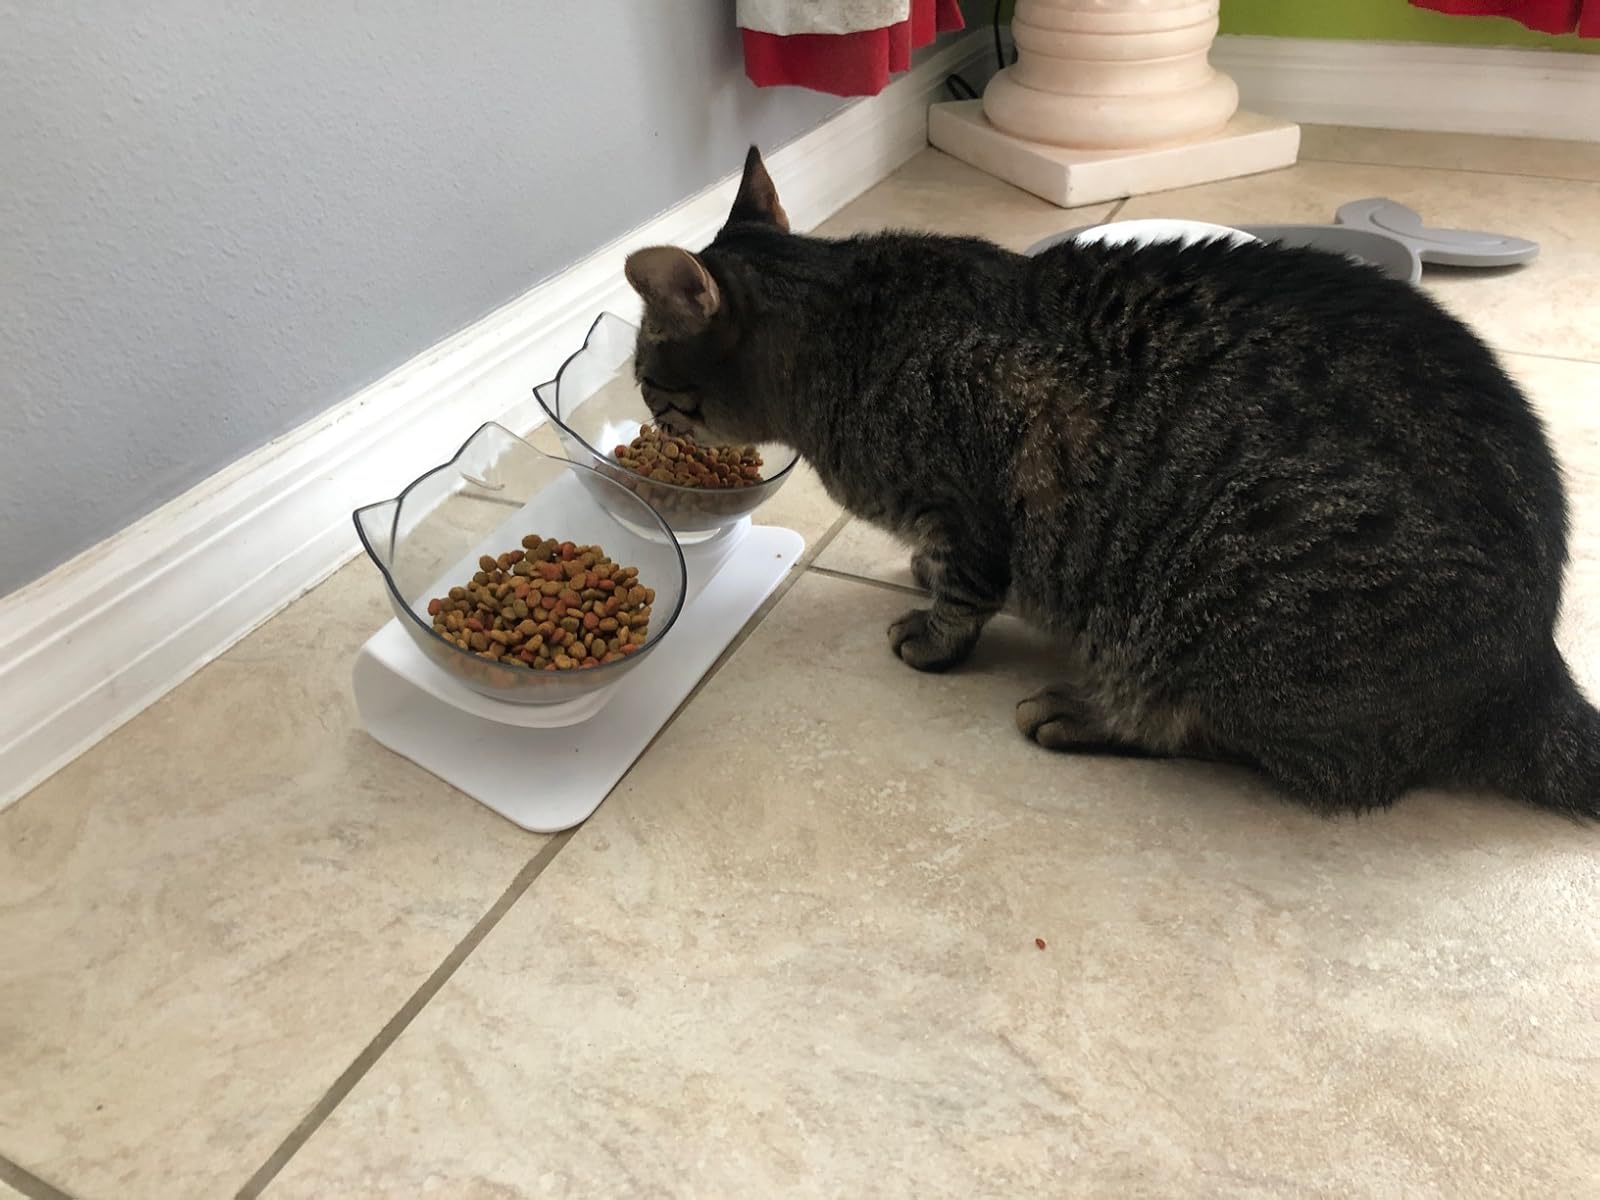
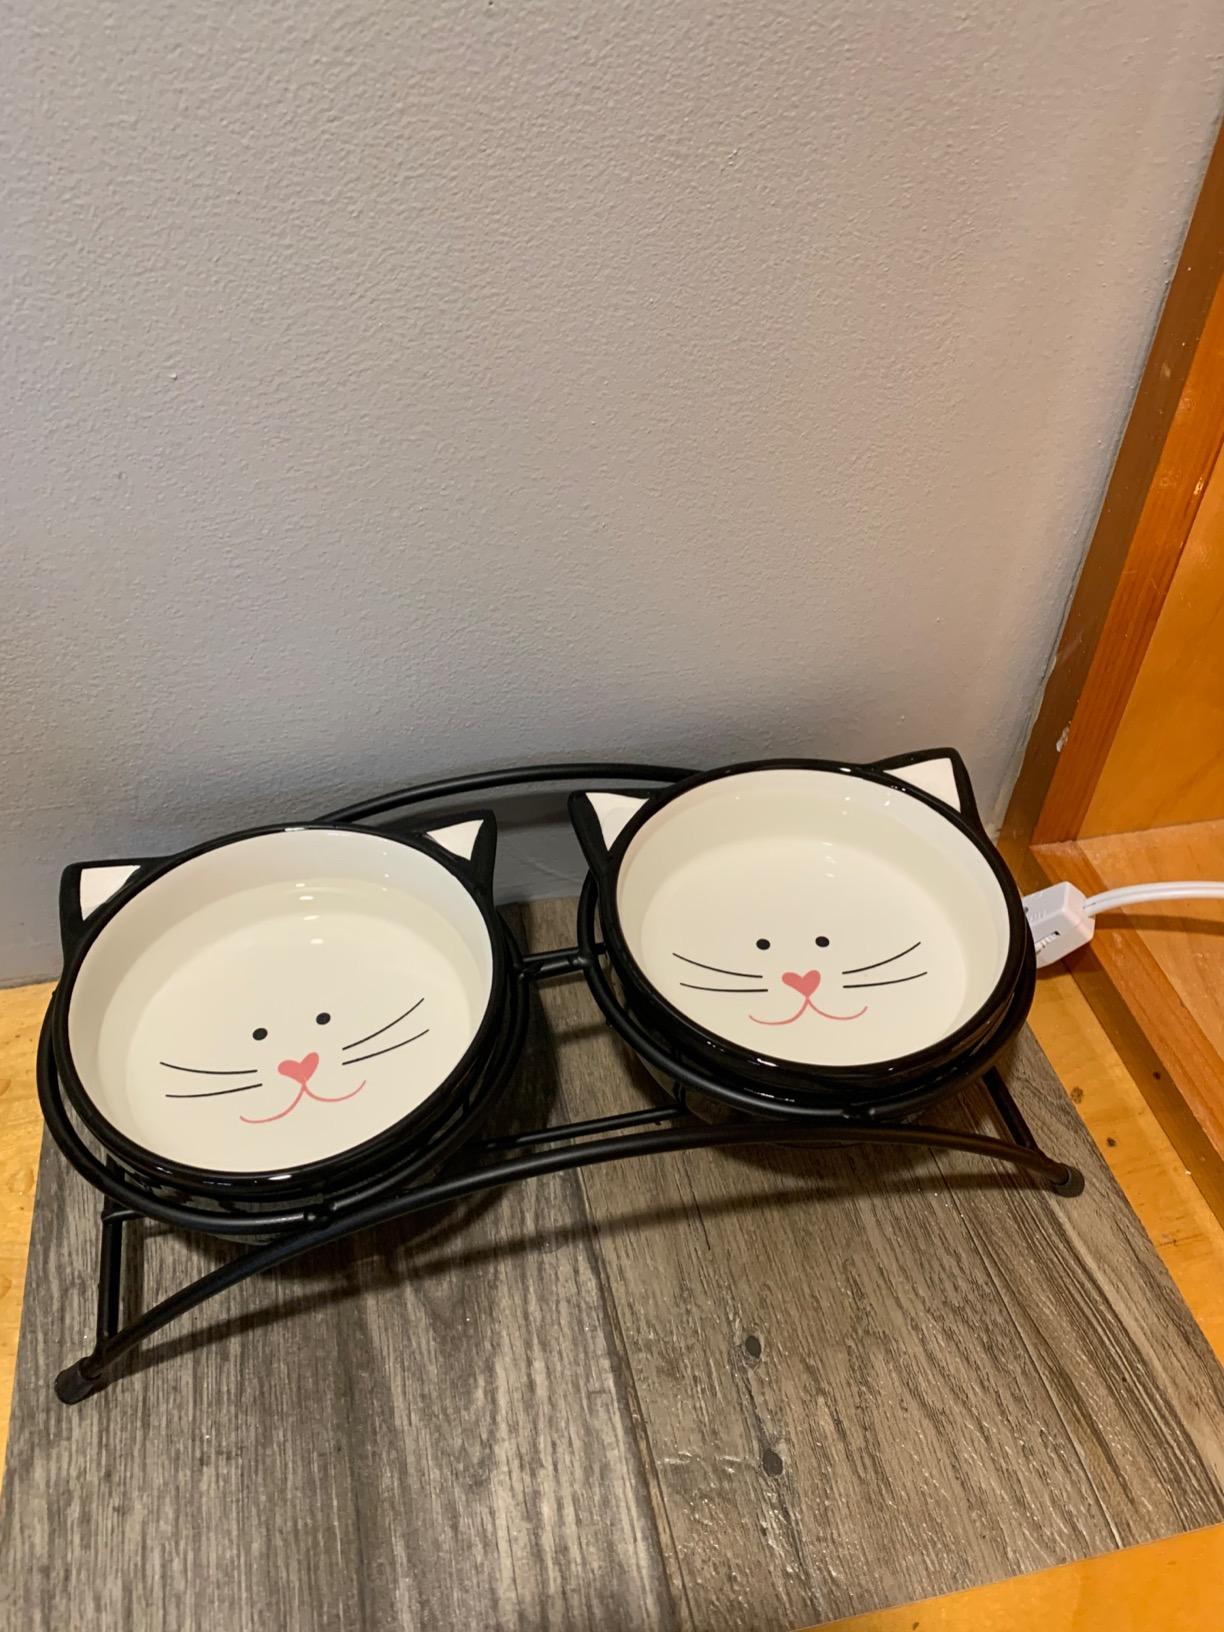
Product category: items_bowl
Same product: no